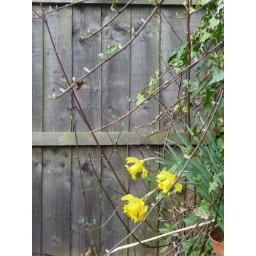
Three golden daffodils sitting in the sun.